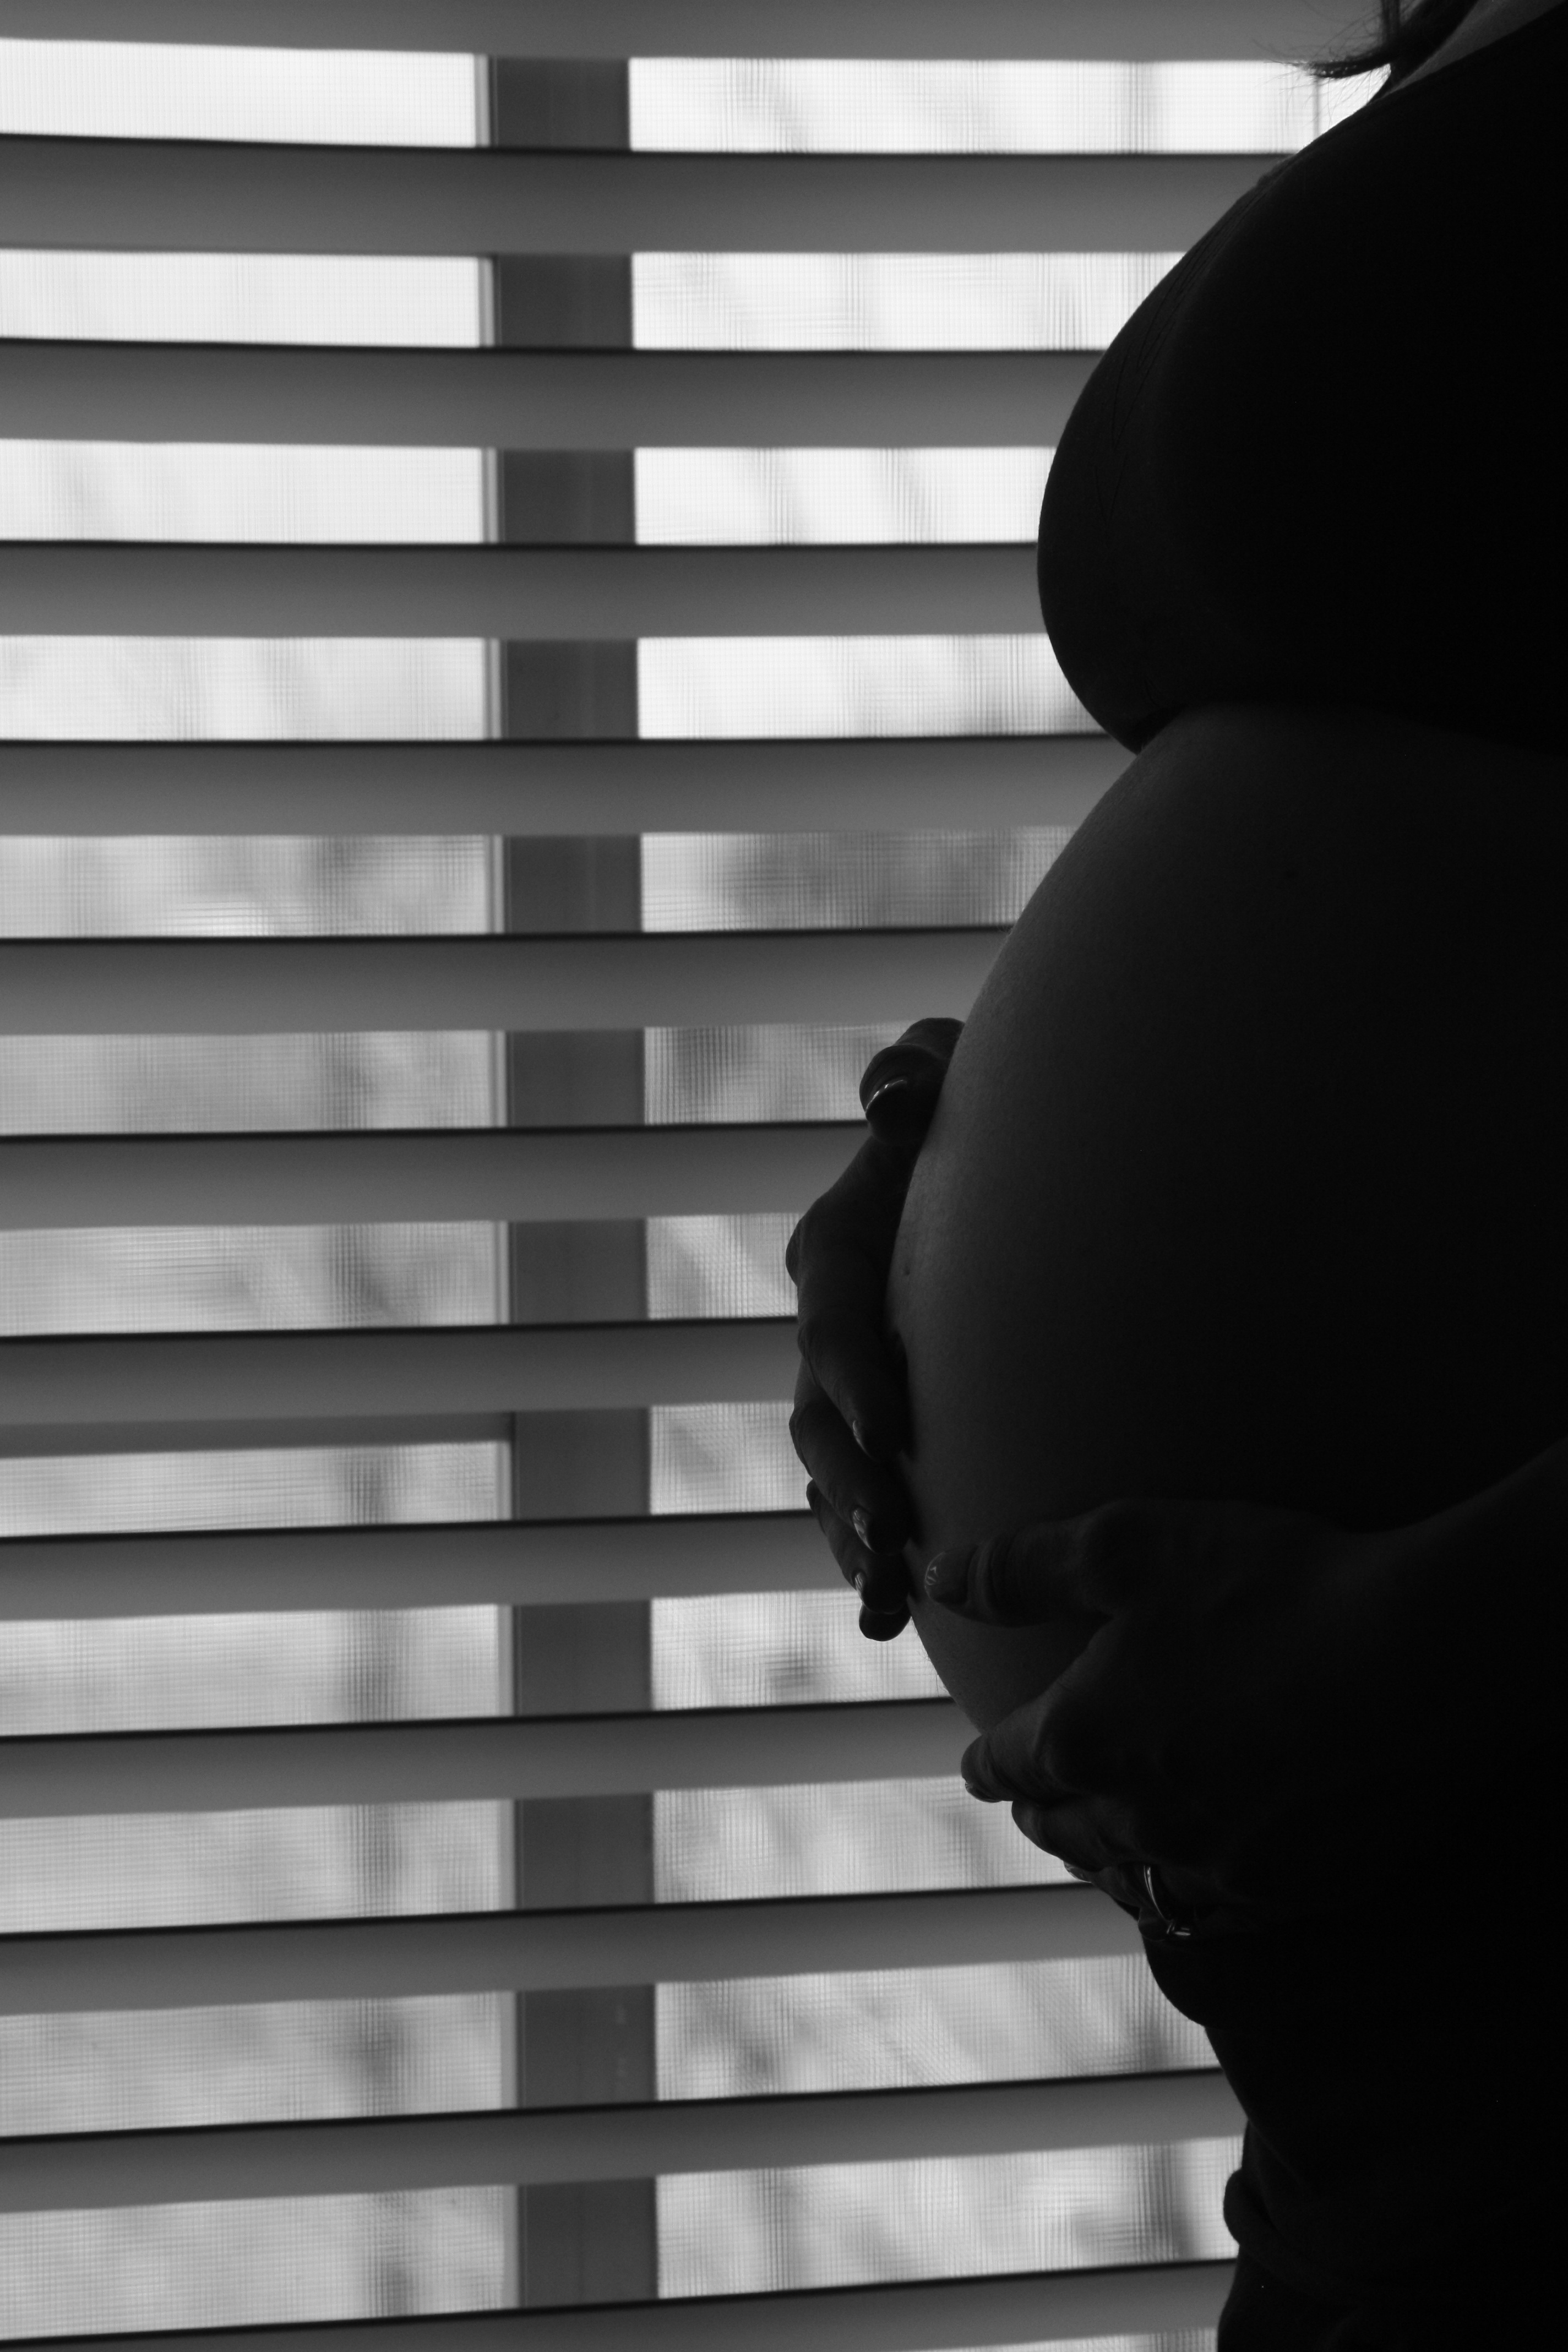
light, black and white, woman, white, sunlight, window, line, color, shadow, darkness, black, monochrome, lighting, pregnancy, interior design, window blind, belly, shape, stomach, expectant, maternal, tummy, monochrome photography, window covering, human positions